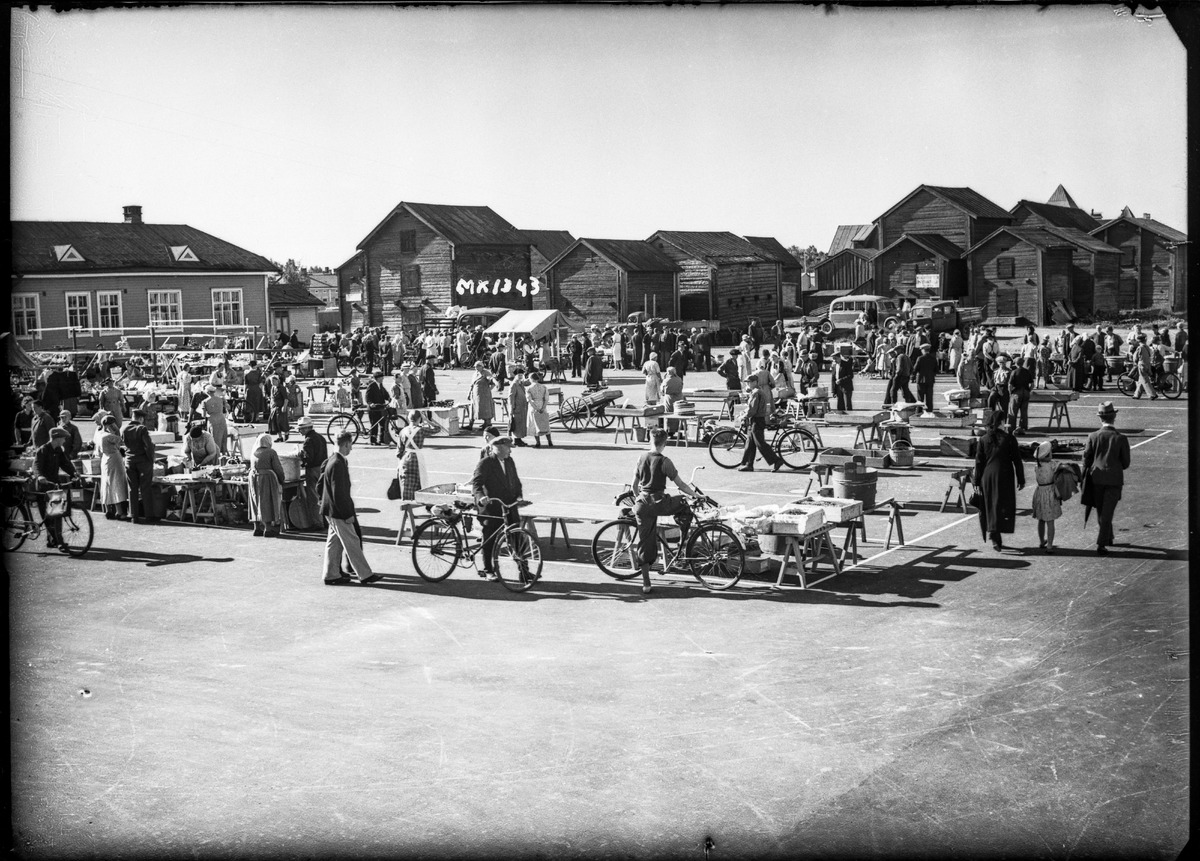
Oulun uusi kauppatori ensimmäistä päivää käytössä
The new market square in Oulu
sisällön kuvaus: Kaupankäyntiä Oulun uudella kauppatorilla 2.8.1938. content description: Buying and selling at the new market square in Oulu on August 2, 1938.
Vuosi: 1938
Paikka: Suomi, Oulu, Suomi, Pohjois-Pohjanmaa, Oulu
Aiheet: Oulun kauppatori; Oulun tori; markkinat; torikauppa; torit; makasiinit; Oulu market square; market squares